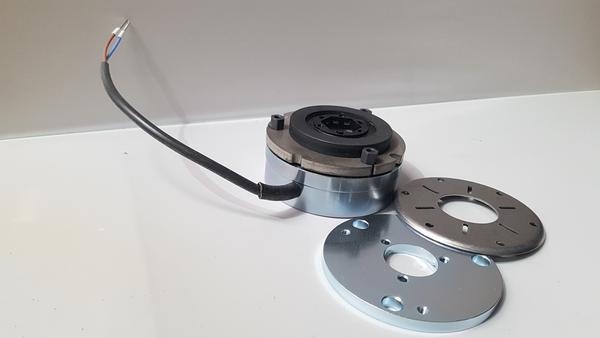
2nd brake retrofit set GPM 250 200-240VAC 50/60Hz
Brand: GIS
Category: Business & Industrial > Material Handling > Lifts & Hoists > Hoists, Cranes & Trolleys